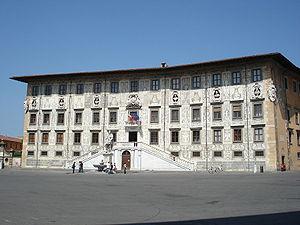
Le Palazzo della Carovana ou Palazzo dei Cavalieri est un palais de la Piazza dei Cavalieri à Pise en Italie. Il héberge depuis 1847 l'École normale supérieure de Pise fondée par l'Empereur Napoléon Iᵉʳ en 1810.